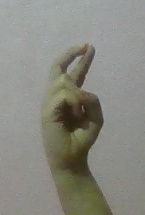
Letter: zay